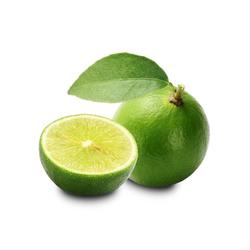
Label: Lemon